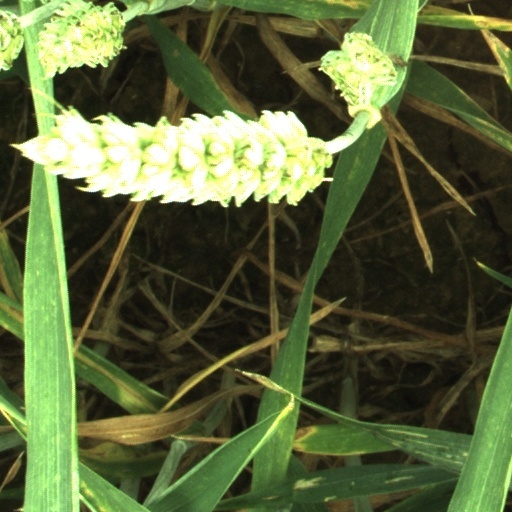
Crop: wheat